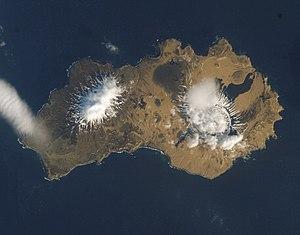
L'île Yunaska est la plus grande des îles des Quatre-Montagnes, situées dans l'archipel des Aléoutiennes, au sud ouest de l'Alaska, États-Unis. Sa superficie est de 173 km² et elle est inhabitée.